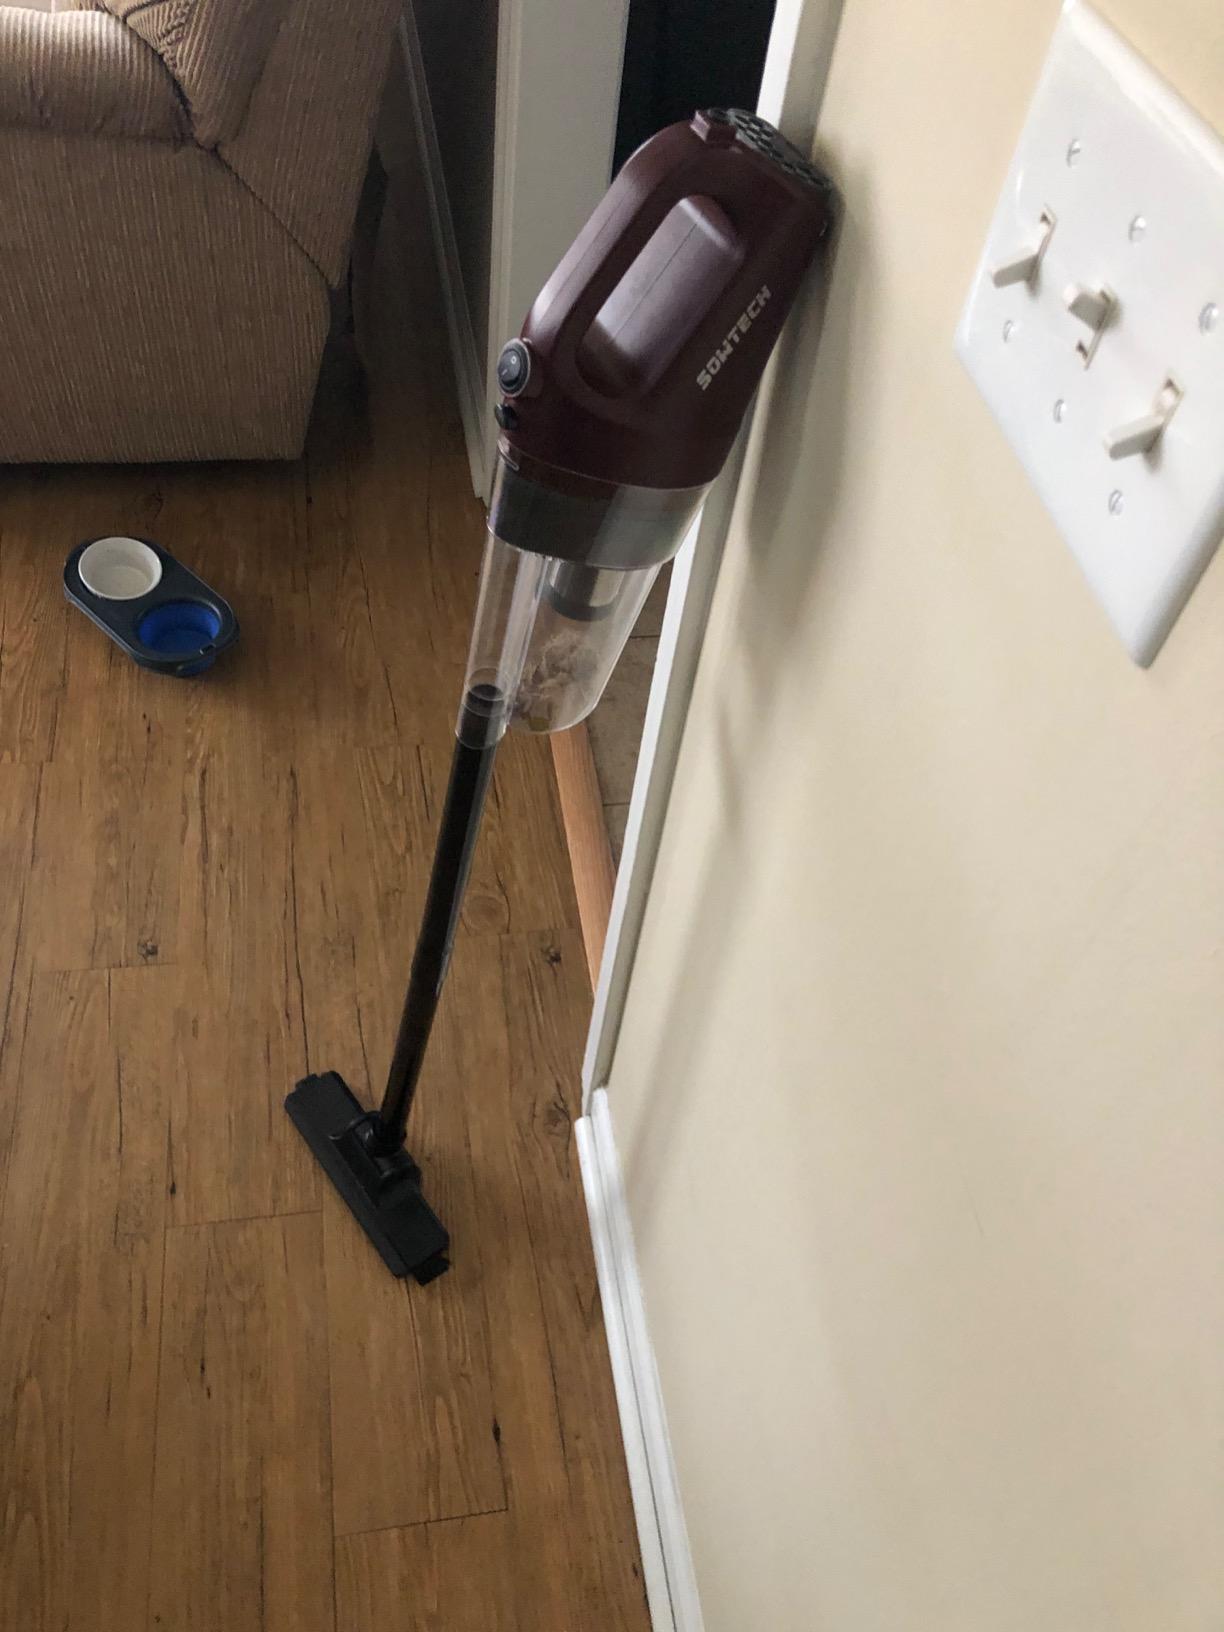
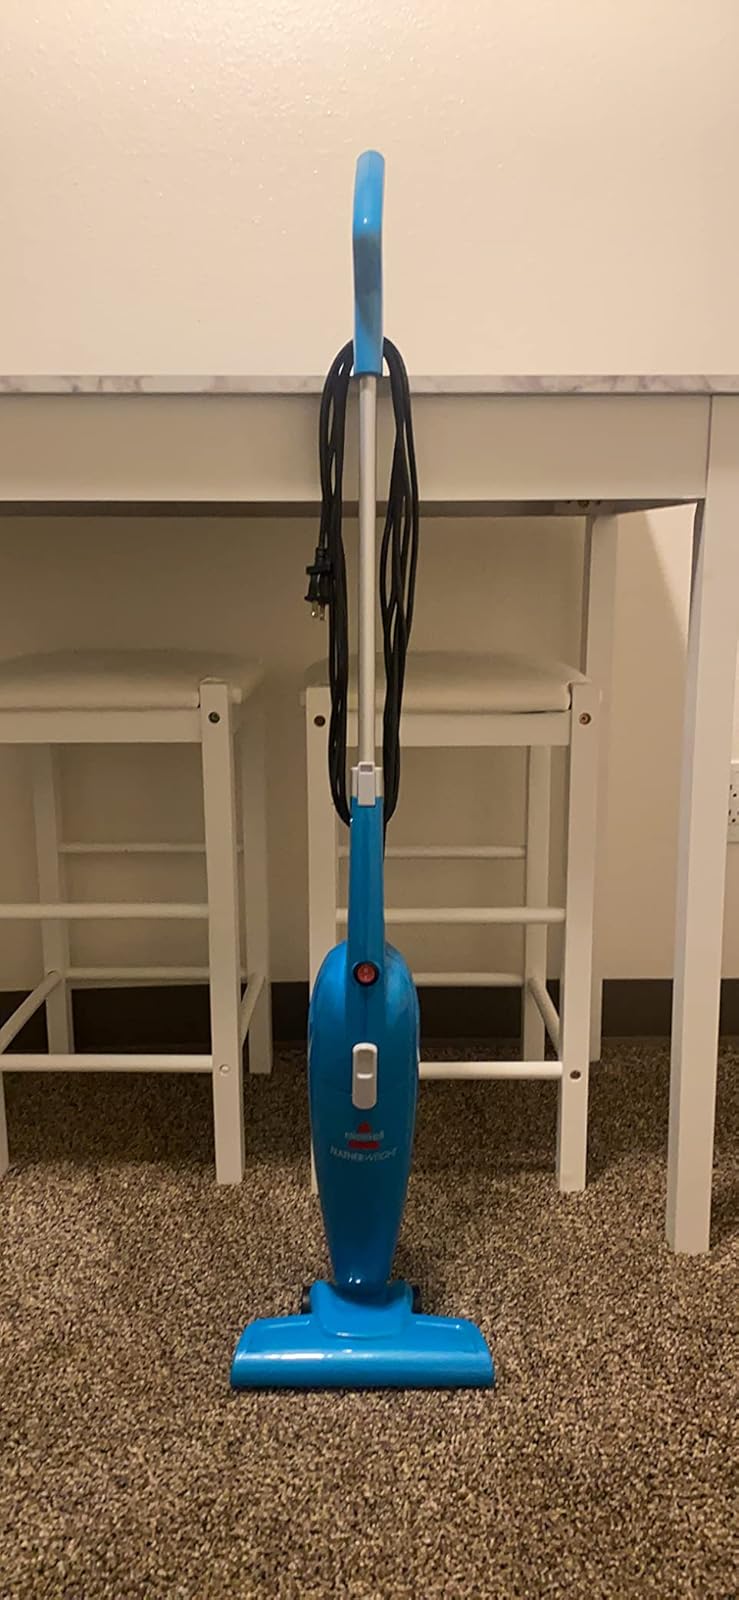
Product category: items_vacuum
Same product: no